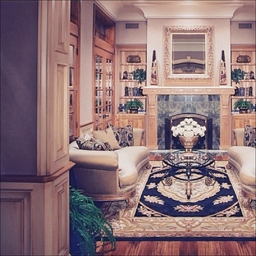
Room type: livingroom